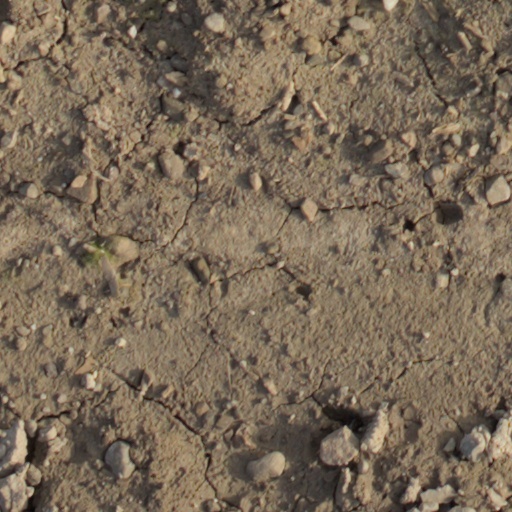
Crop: wheat